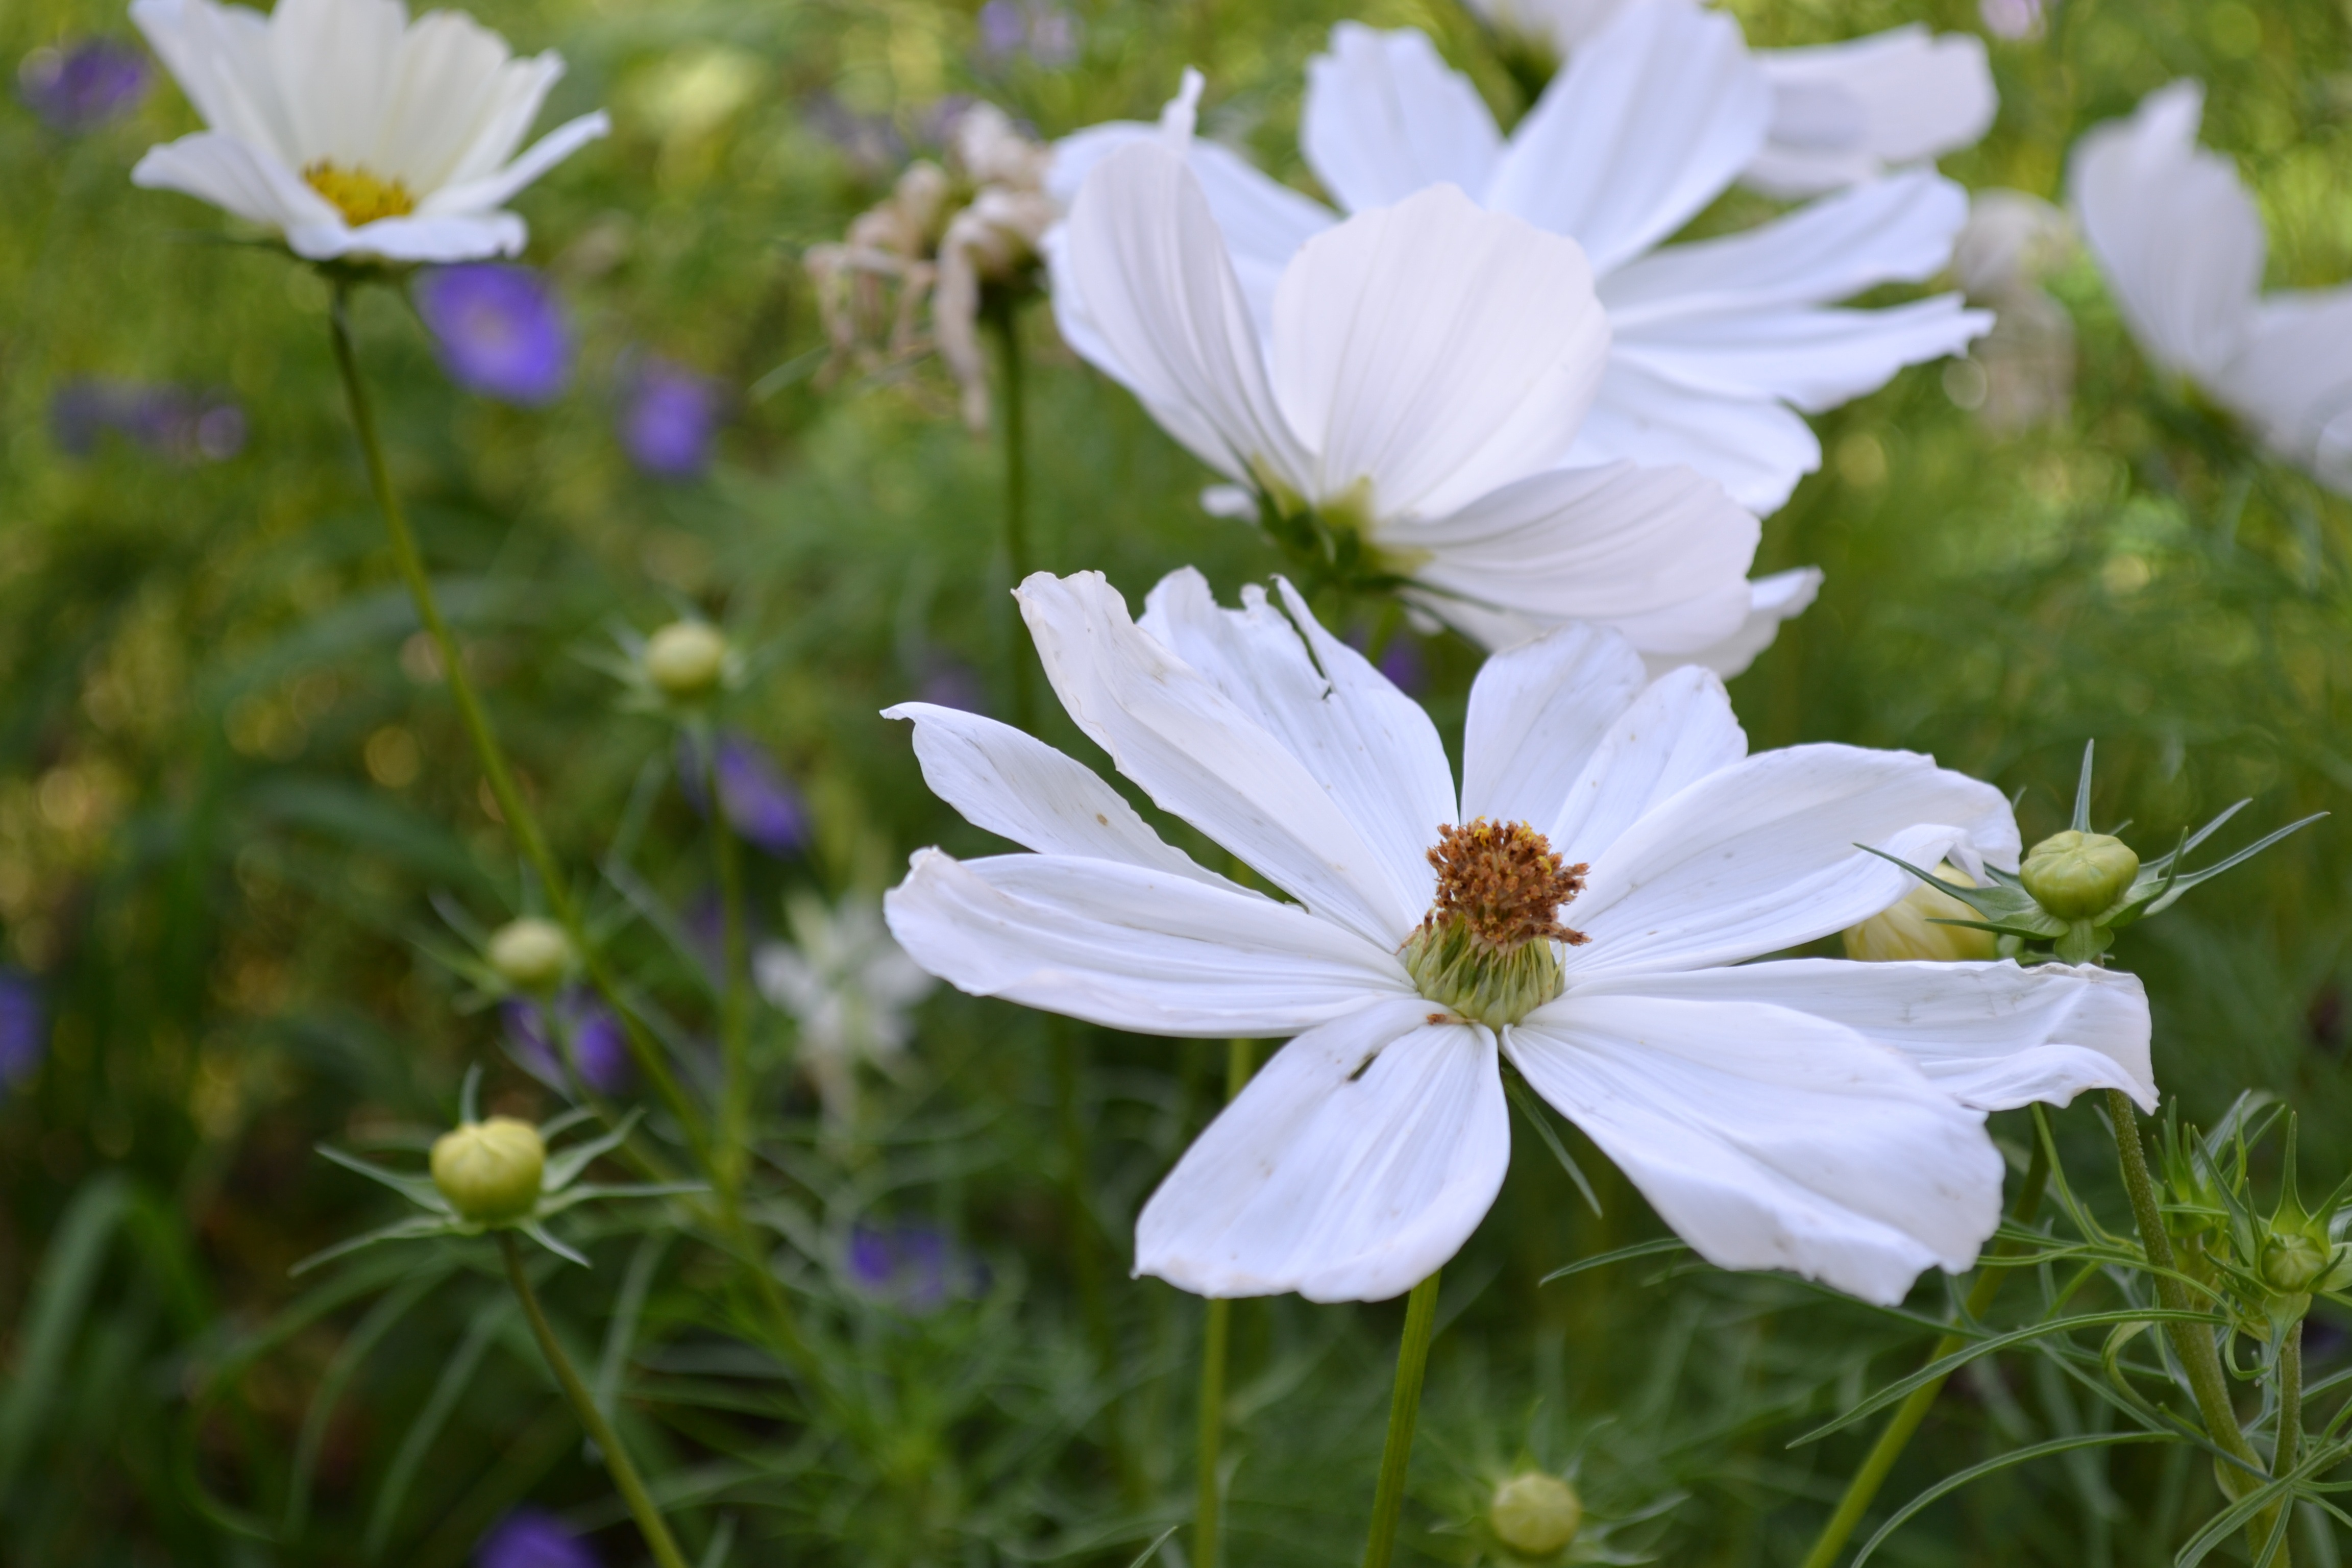
nature, blossom, plant, white, field, meadow, cosmos, flower, petal, bloom, summer, botany, garden, flora, wildflower, macro photography, flowering plant, daisy family, oxeye daisy, land plant, garden cosmos